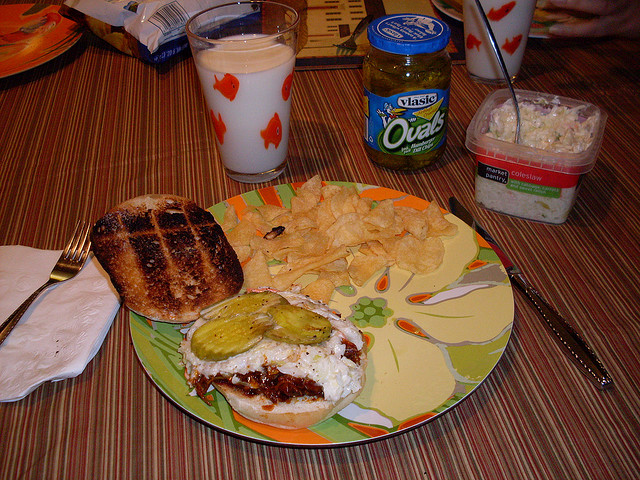
user: Given an image and a question. Answer the question in a short answer. Question: What vegetable are those burger toppings made from? Short Answer:
assistant: cucumber